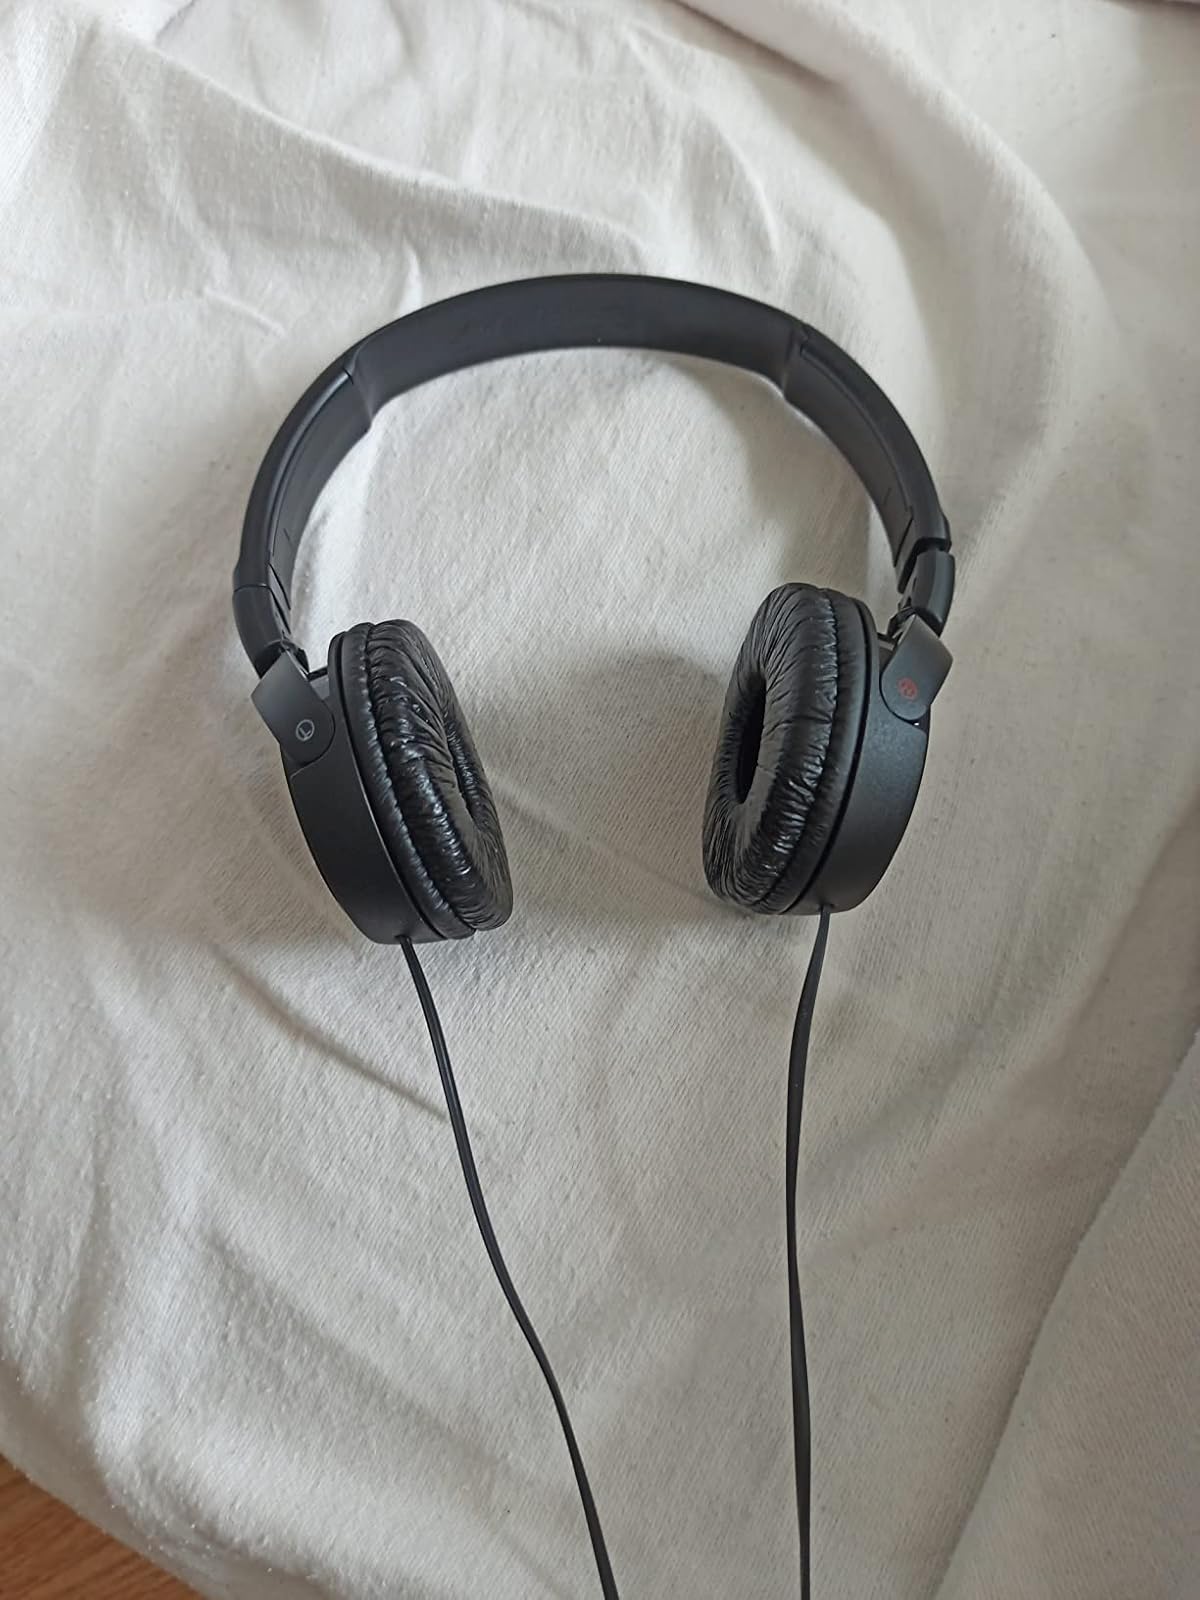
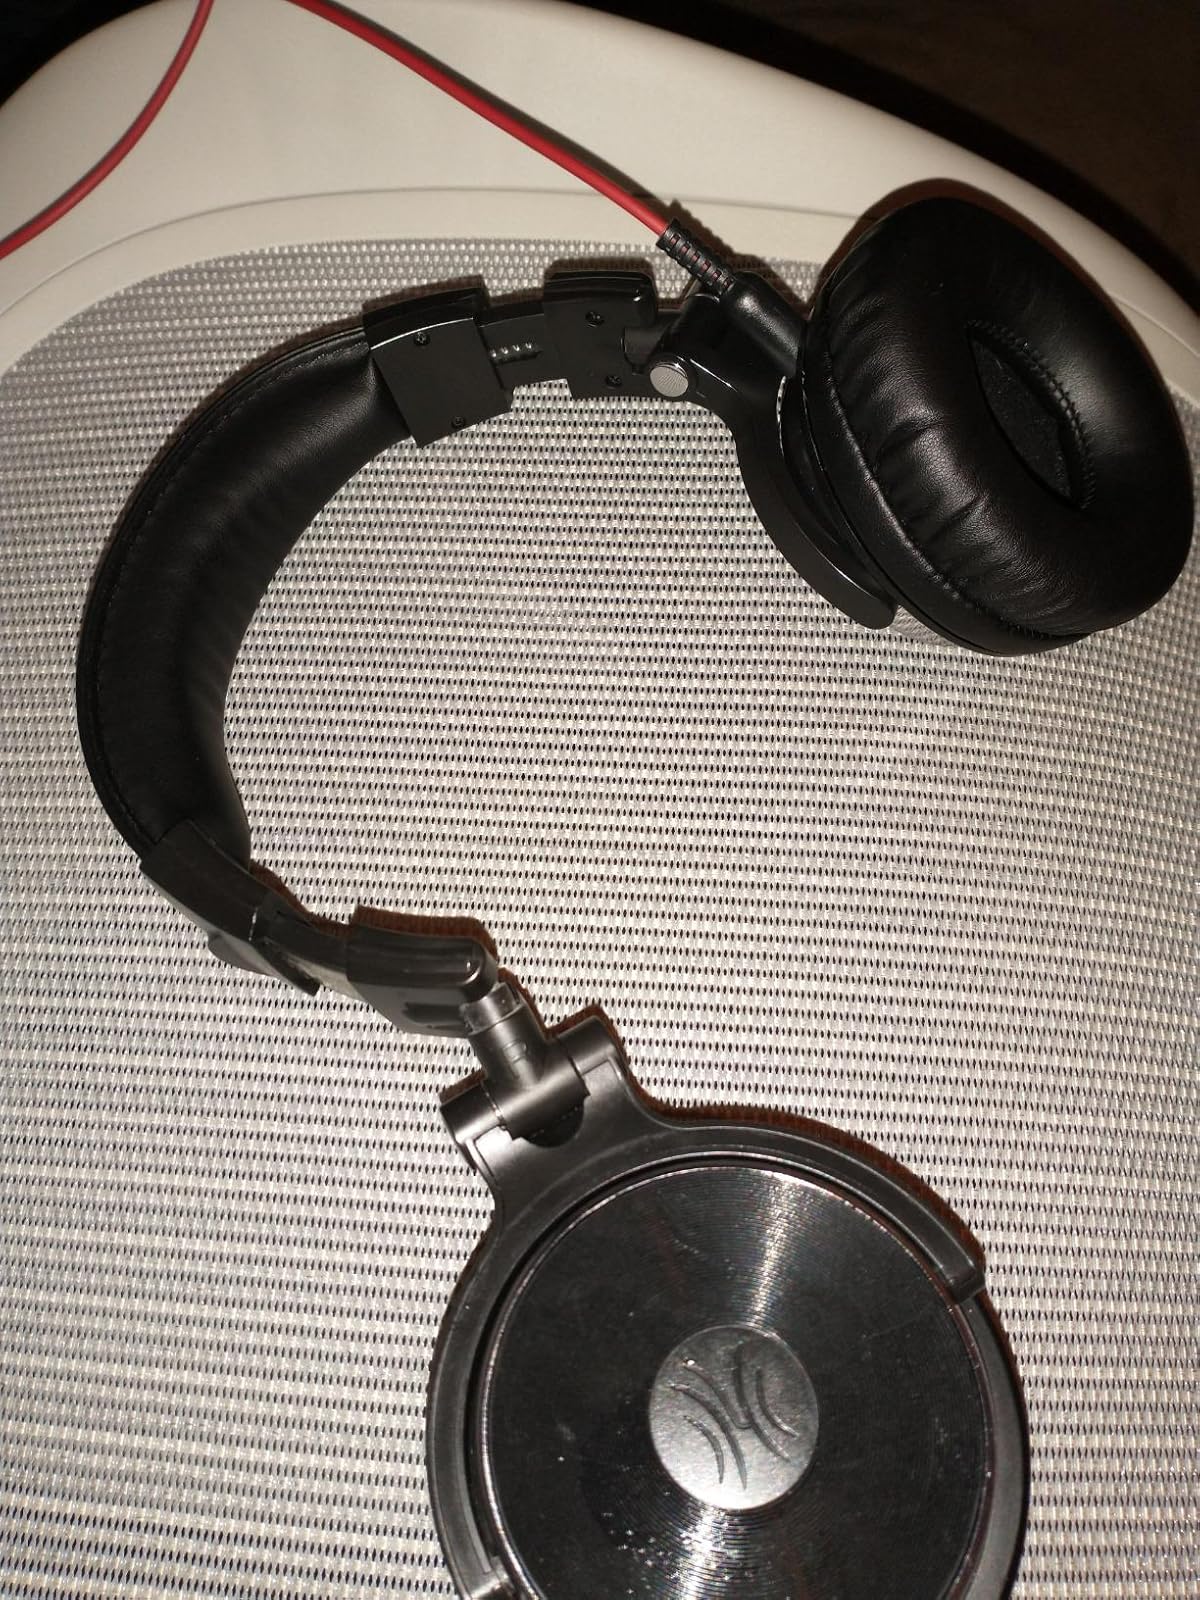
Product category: headphones
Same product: no